Flufftail

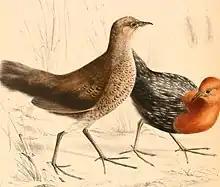
A display of sexual dimorphism in two red-chested flufftails. A young female is shown on the left, and an adult male is shown on the right.

Flufftails (genus "Sarothrura") are small birds related to rails and finfoots. There are nine species, seven of which are distributed across sub-Saharan Africa, with the remaining two in Madagascar. The genus was long placed with the rail family Rallidae, but is now placed in the family Sarothruridae, along with three other species of wood rails (genus "Canirallus").